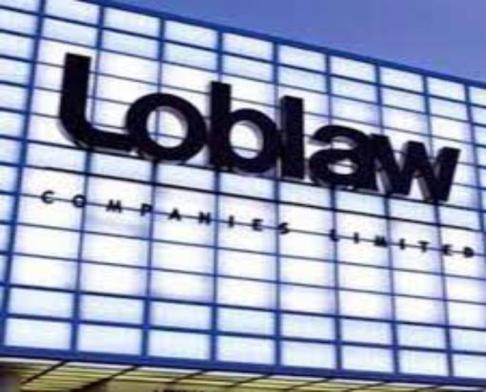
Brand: loblaw
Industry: Necessities